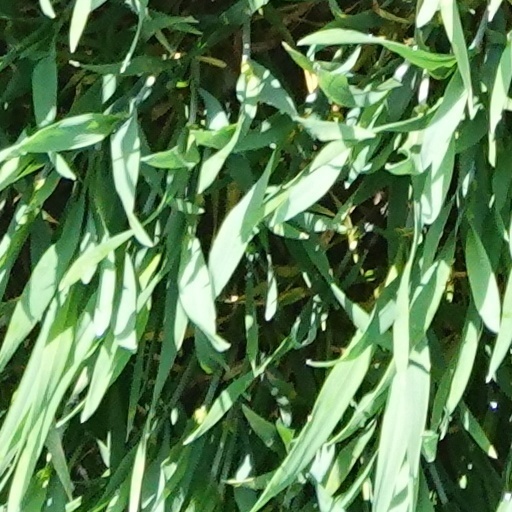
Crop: wheat